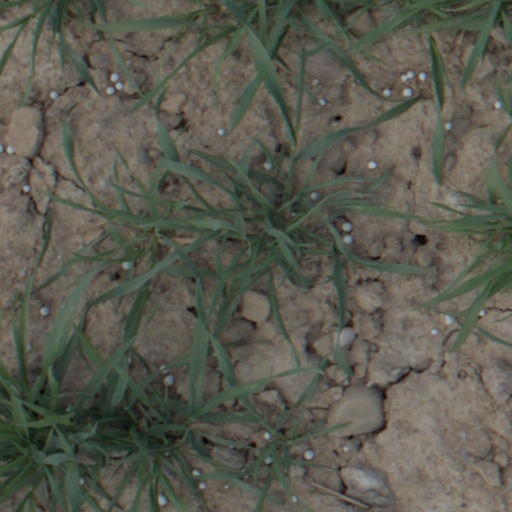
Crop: wheat